Bluntnose stingray

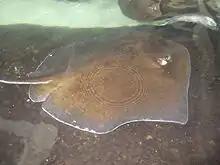
The bluntnose stingray is characterized by the shape of its disc and snout.

The bluntnose stingray has a diamond-shaped pectoral fin disc about a sixth wider than long, with broadly rounded outer corners. The leading margins of the disc are nearly straight and converge at the tip of the snout at up to a 130° angle; the anterior disc shape distinguishes this species from the similar Atlantic stingray ("D. sabina"), which has a longer, more acute snout. The mouth is curved, with a central projection on the upper jaw that fits into an indentation on the lower jaw. There is a row of five papillae across the floor of the mouth, with the outermost pair smaller and set apart from the others. There are 36–50 upper tooth rows; the teeth have quadrangular bases and are arranged with a quincunx pattern into flattened surfaces. The tooth crowns are rounded in females and juveniles, while those of males in breeding condition are triangular and pointed. The pelvic fins are triangular with rounded tips.